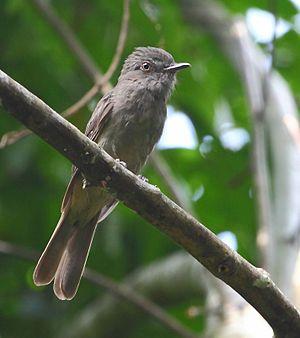
Rhytipterna est un genre d'oiseaux de la famille des Tyrannidae.
L'Aulia grisâtre, aussi appelé Tyran grisâtre, est une espèce de passereaux de la famille des Tyrannidae.